Artificial bone

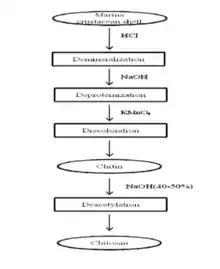
Preparation of chitin and chitosan from marine crustaceans

Materials suited for use in artificial bones need to be biocompatible, osteoconductive, and mechanically strong. Hydroxyapatite is often used in artificial bone studies because it has the biocompatibility and osteoconductivity required for an effective, long-lasting bone implant, but is quite brittle, and further exhibits a dissolution rate of about 10 wt% per year, which is significantly slower than the growth rate of newly formed bone, necessitating measures to enhance its dissolution rate. For applications that require a material with better toughness, nanostructured artificial nacre may be used due to its high tensile strength and Young's modulus. In many cases, using one type of material limits the capabilities of an artificial bone implant, so composites are utilized. Implants composed of chitosan and hydroxyapatite take advantage of chitosan's biocompatibility and its ability to be molded into complex porous shapes as well as hydroxyapatite's osteoconductivity to create a composite that features all three traits. Other composites suitable for use in artificial bone are those using alginate, a biopolymer known for its scaffold-forming properties. Uses for alginate in composites include chitosan composites for bone tissue repair, bioglass composites for repairing or replacing defective or diseased bone, or ceramic-collagen composites for bone regeneration. The material used in an artificial bone implant ultimately depends on the type of implant being created and its use.